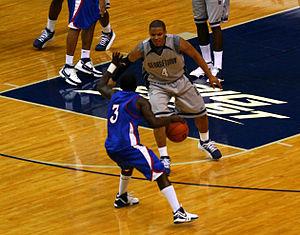
Chris Wright, né le 4 novembre 1989, est un joueur professionnel américain de basket-ball évoluant au poste de meneur de jeu.